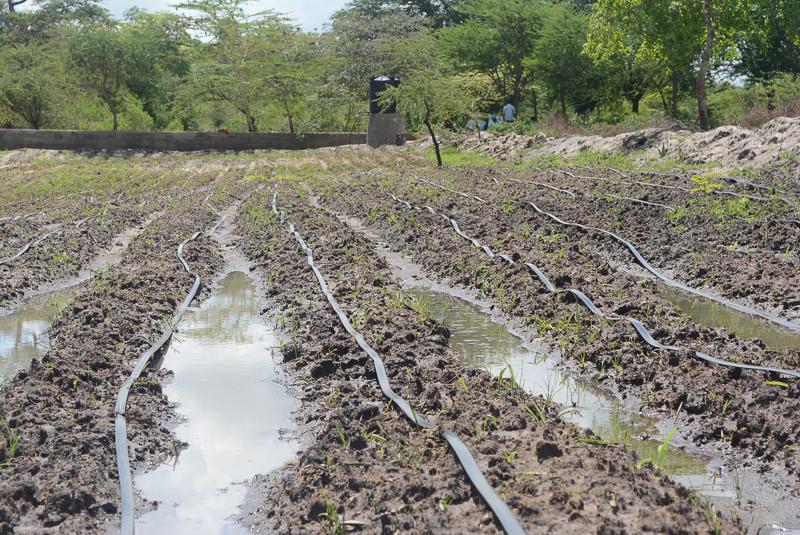
Wakulima wakiwa wanufaika kwa kilimo cha kisasa, kwa kutumia mfumo mzuri wa umwagiliaji lakini pia kupanda mazao kwa kutumia mpangilio maalum wa kuacha nafasi. Ikiwa kwenye shamba lenye udongo mzuri wenye rutuba, lisiloisha unyevu na hivyo kupelekea mazao hayo kustawi vyema.